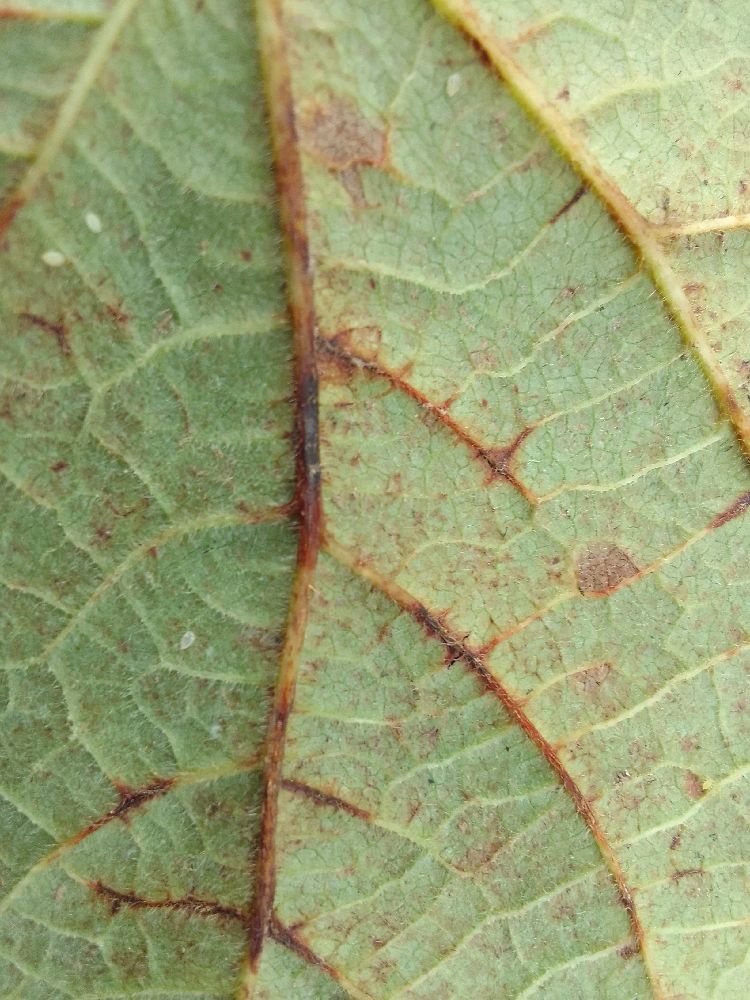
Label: anthracnose